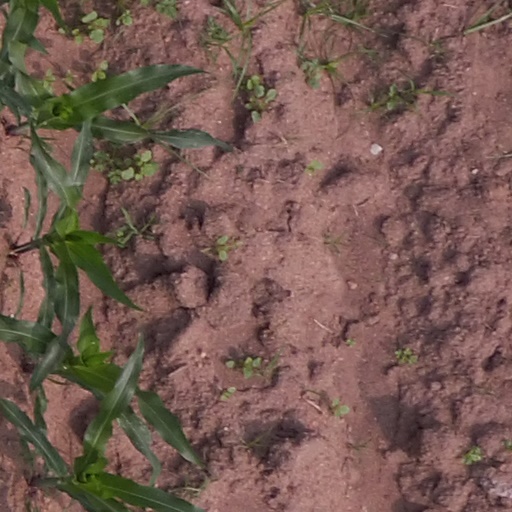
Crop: maize; corn